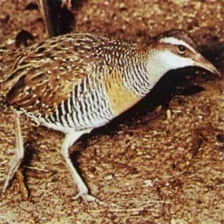
Species: OKINAWA RAIL
Scientific name: GALLIRALLUS OKINAWAE
ImageNet parent category: european_gallinule